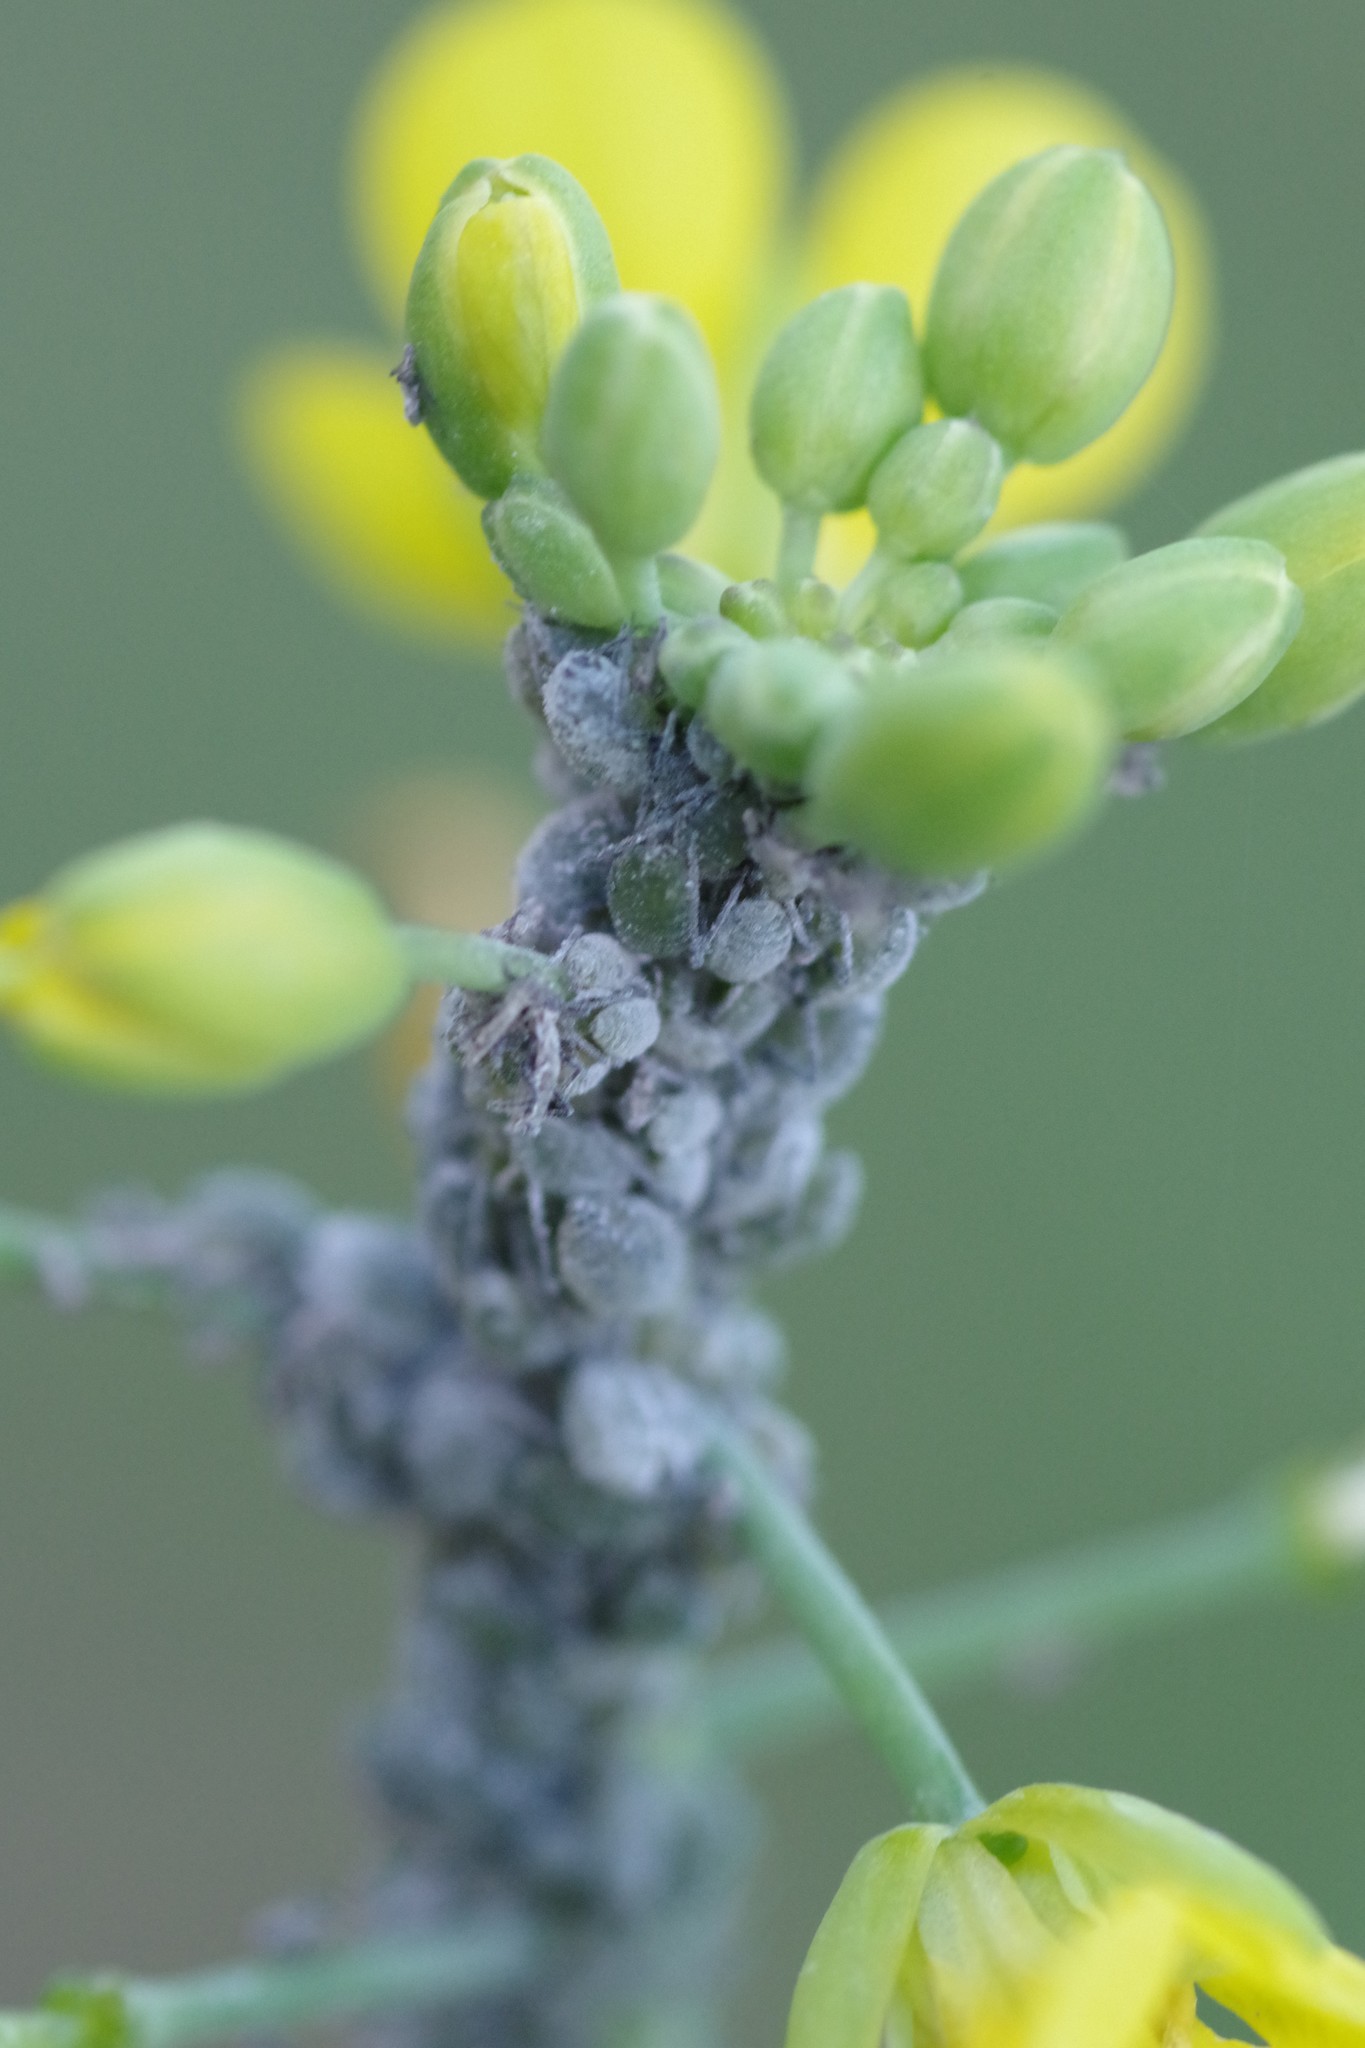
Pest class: cabbage_aphid